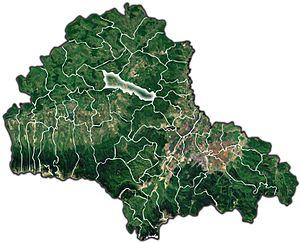
Comăna de Jos est une commune du județ de Brașov, en Transylvanie, Roumanie. Elle compte 986 habitants.